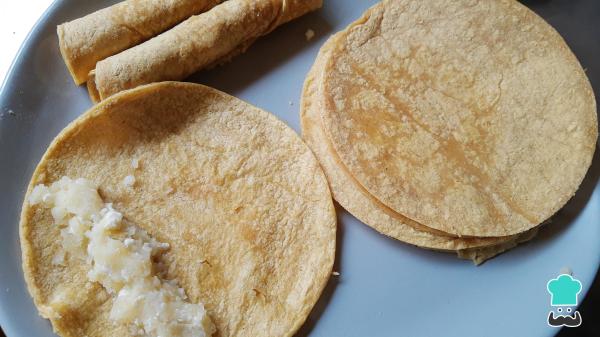
Para formar las flautas, utiliza tortillas de maíz ligeramente calientes para que al enrollar no se rompa. A continuación, coloca una cuchara de puré de papa con queso, esparce bien a la mitad de la tortilla. Luego, enrolla lo más apretado que puedas, continúa hasta terminar con el puré y/o tortillas, puede rendirte hasta para unas 30 flautas.